Liberty Bible Academy

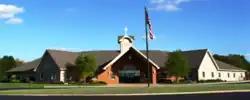
Liberty Bible Academy, Mason Ohio

Liberty Bible Academy is a private Christian school located in the Mason, Ohio, area. Its campus is located in Deerfield Township, just off Mason-Montgomery Road across from the Procter and Gamble Research facility and Deerfield Township Shopping Center;